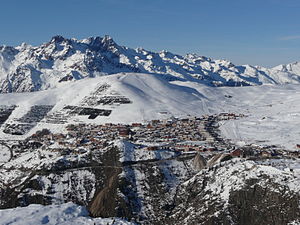
Alpe d'Huez / Galleri
Alpe d'Huez er en by i cirka 1.860 meters højde i de franske alper. Byen ligger i kommunen Huez i Isère départementet i Romanche-dalen og er en del af det store skiområde Les Grandes Rousses. Der er 32.500 sengepladser i 2018 til turister i Alpe d'Huez by. Skiområdet begyndte i 1936 med åbningen af den første skilift. Alpe d'Huez er i sommerperioden et feriemål for personer, der ønsker at cykle eller vandre i terrænnet. I 2018 boede der 1.700 indbyggere permanent i byen.